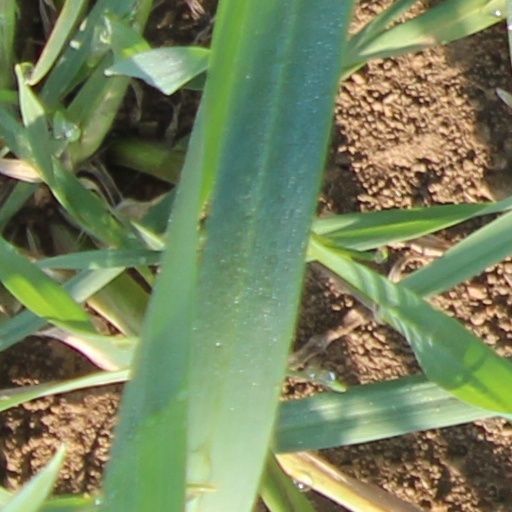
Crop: wheat